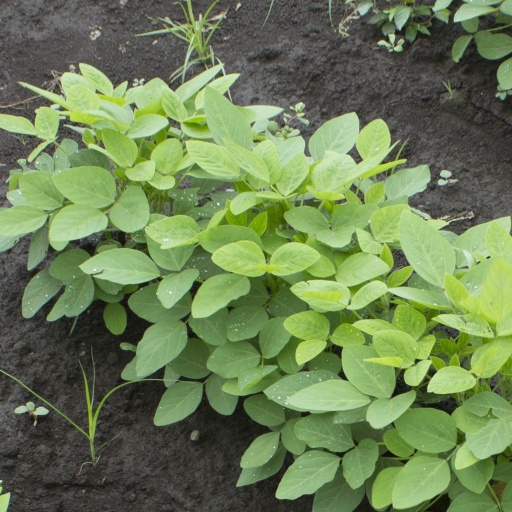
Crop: soybean